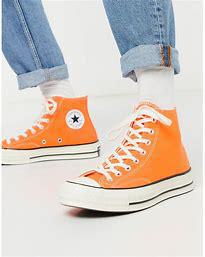
Brand: Converse
Model: Chuck 70